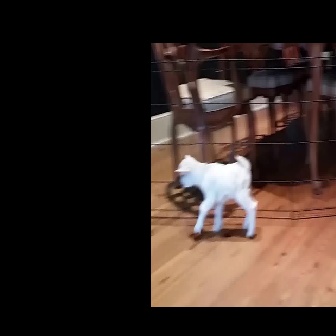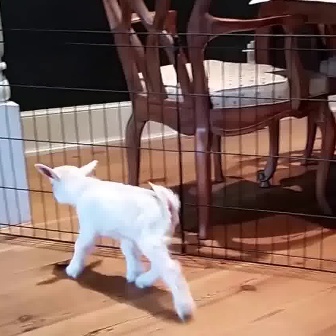
  Please identify the target specified by the bounding box [173,153,258,238] in the first image and locate it in the second image. Return the coordinates in [x_min,y_min,x_max,y_max] format.
Answer: [32,158,197,323]